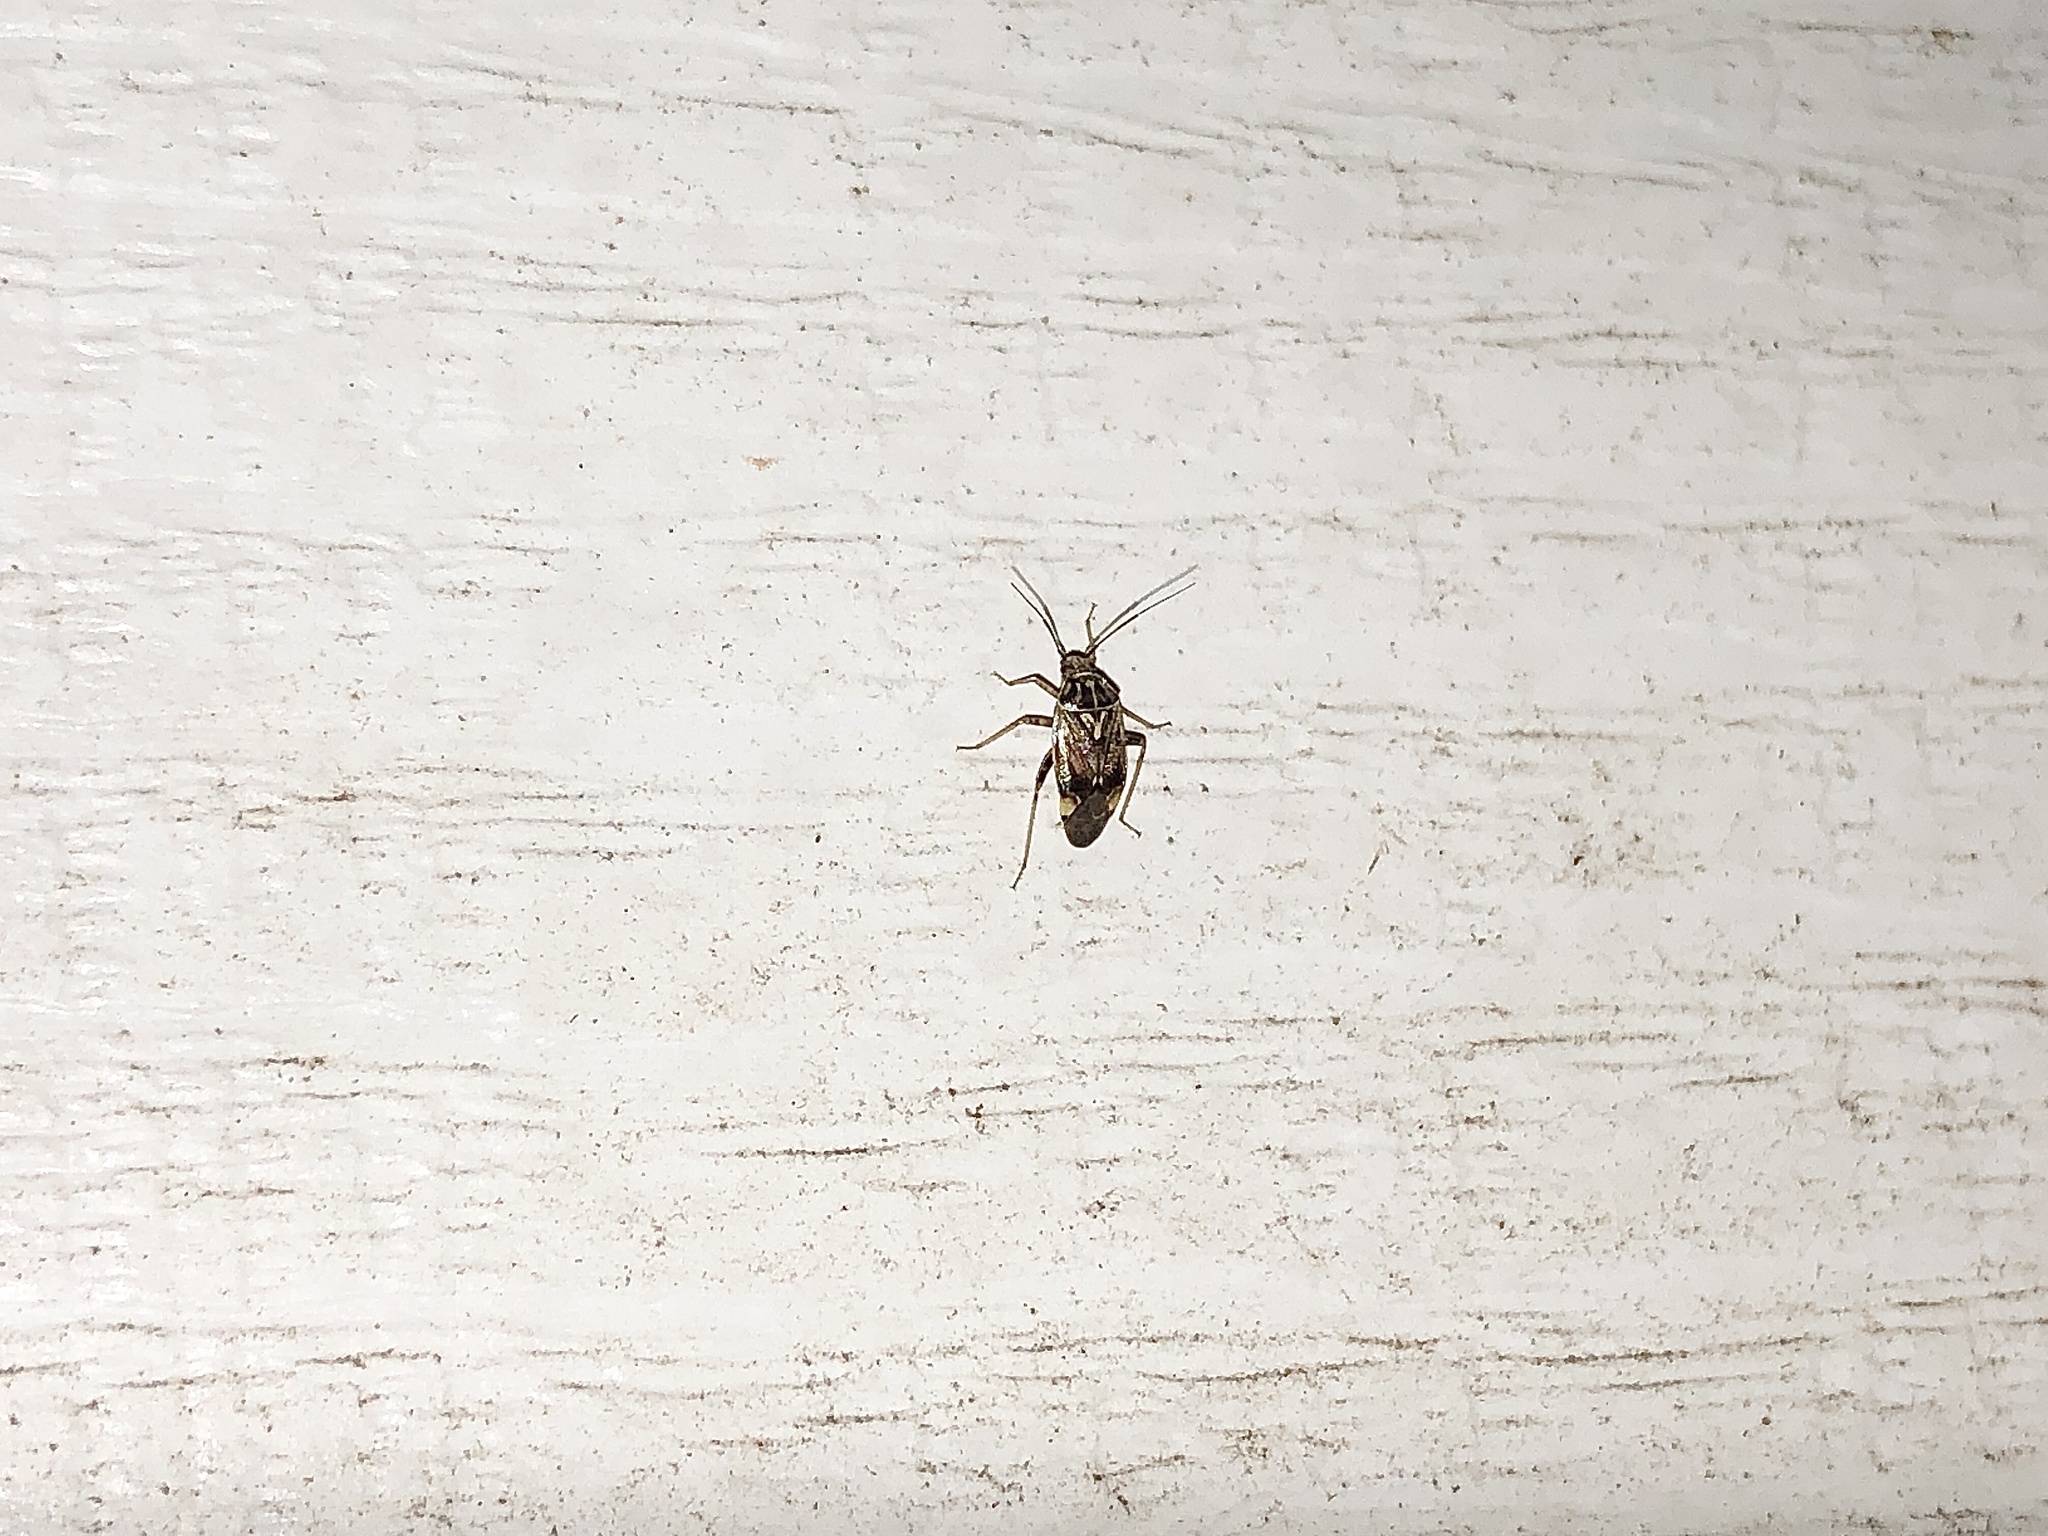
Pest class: lygus_bug